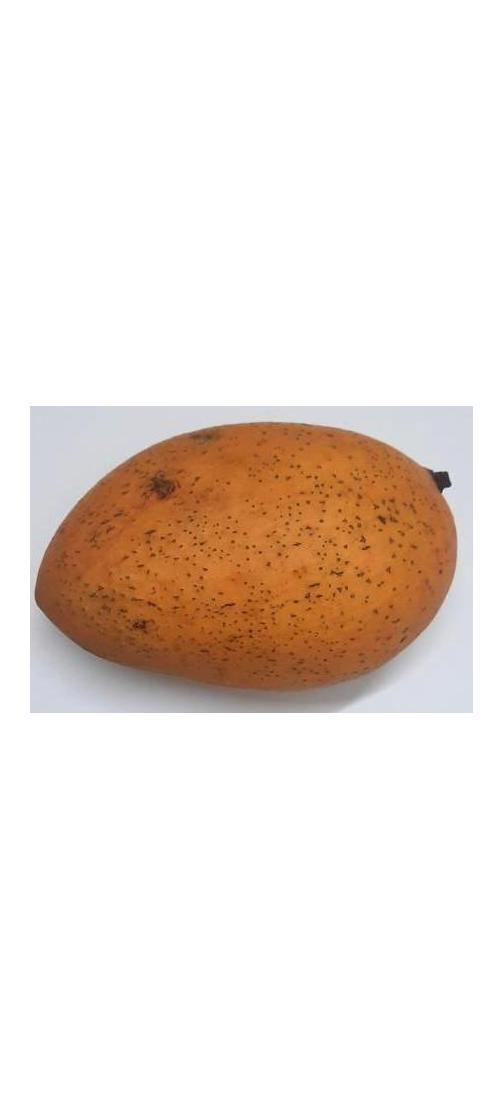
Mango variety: Ashshina Classic